Eurysaces

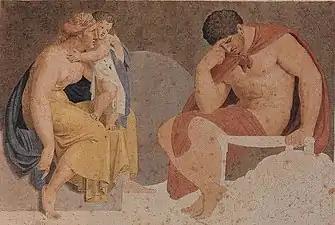
"Tecmessa, Eurysaces and Ajax" by Jakob Carstens, 1791.

Eurysaces (Ancient Greek: Εὐρυσάκης) in Greek mythology was the son of the Ajax and the enslaved former Teuthranian princess Tecmessa. He was venerated in Athens. Eurysaces was named after his father's famous shield. In Sophocles' tragedy "Ajax", the protagonist hands the shield to his young son before committing suicide.